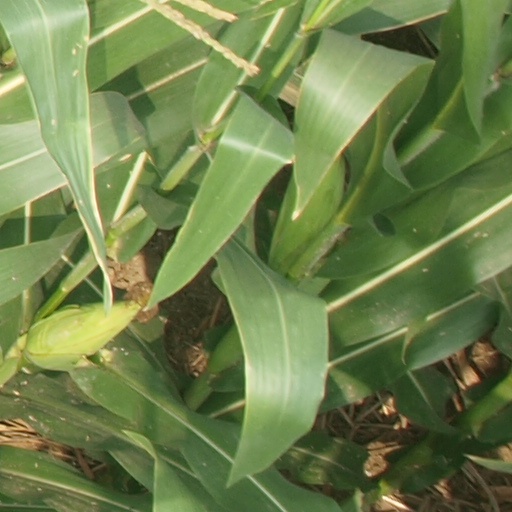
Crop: maize; corn